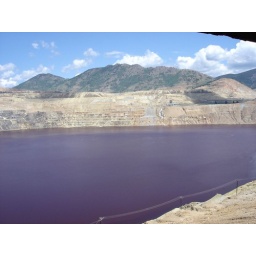
Toxic lake fills former copper mine in Butte, once known as &amp;quot;the richest hill on earth&amp;quot;.